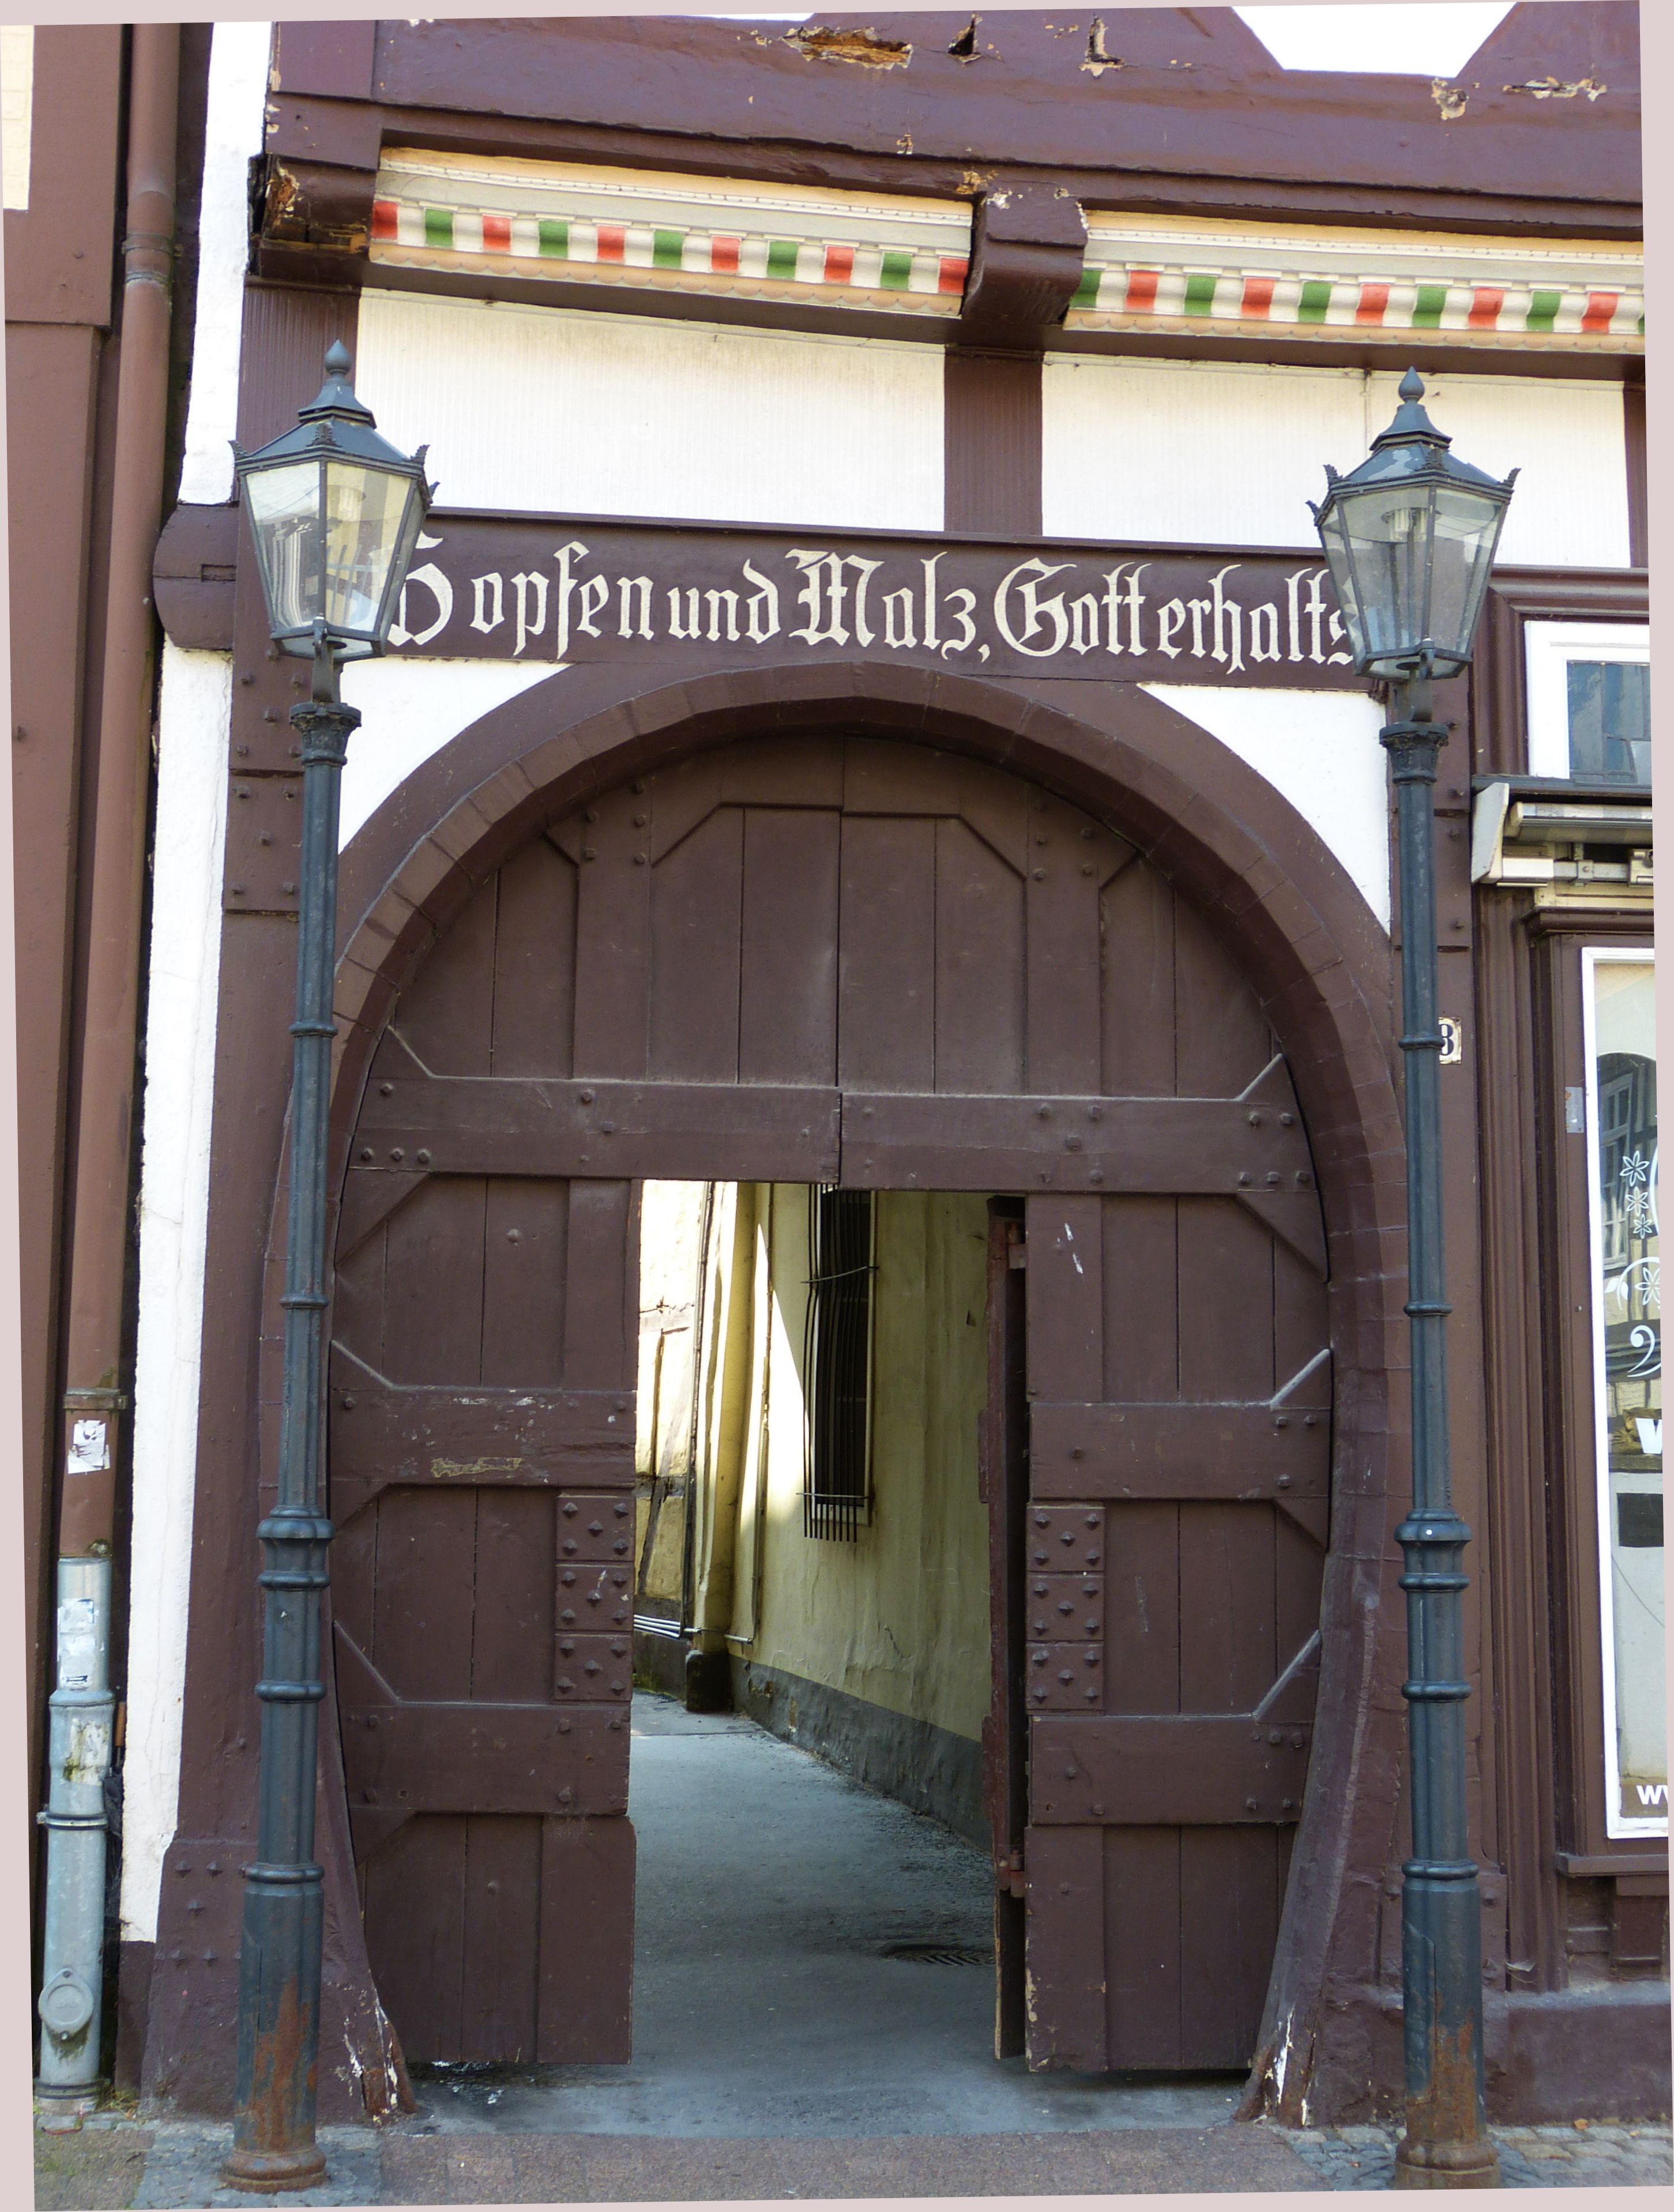
architecture, wood, window, building, home, arch, lantern, column, facade, door, goal, city view, old town, input, historically, lower saxony, fachwerkhaus, truss, celle, outdoor structure